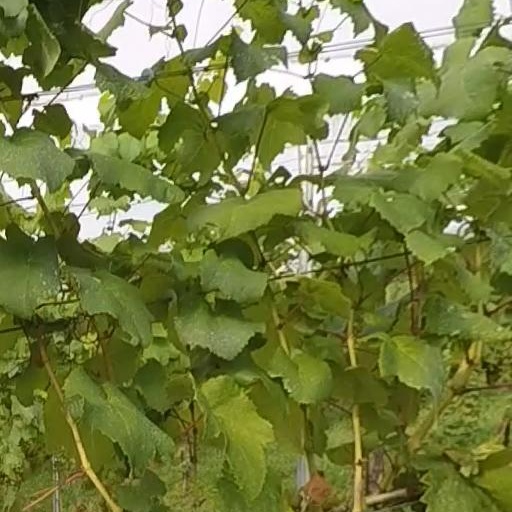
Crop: grape